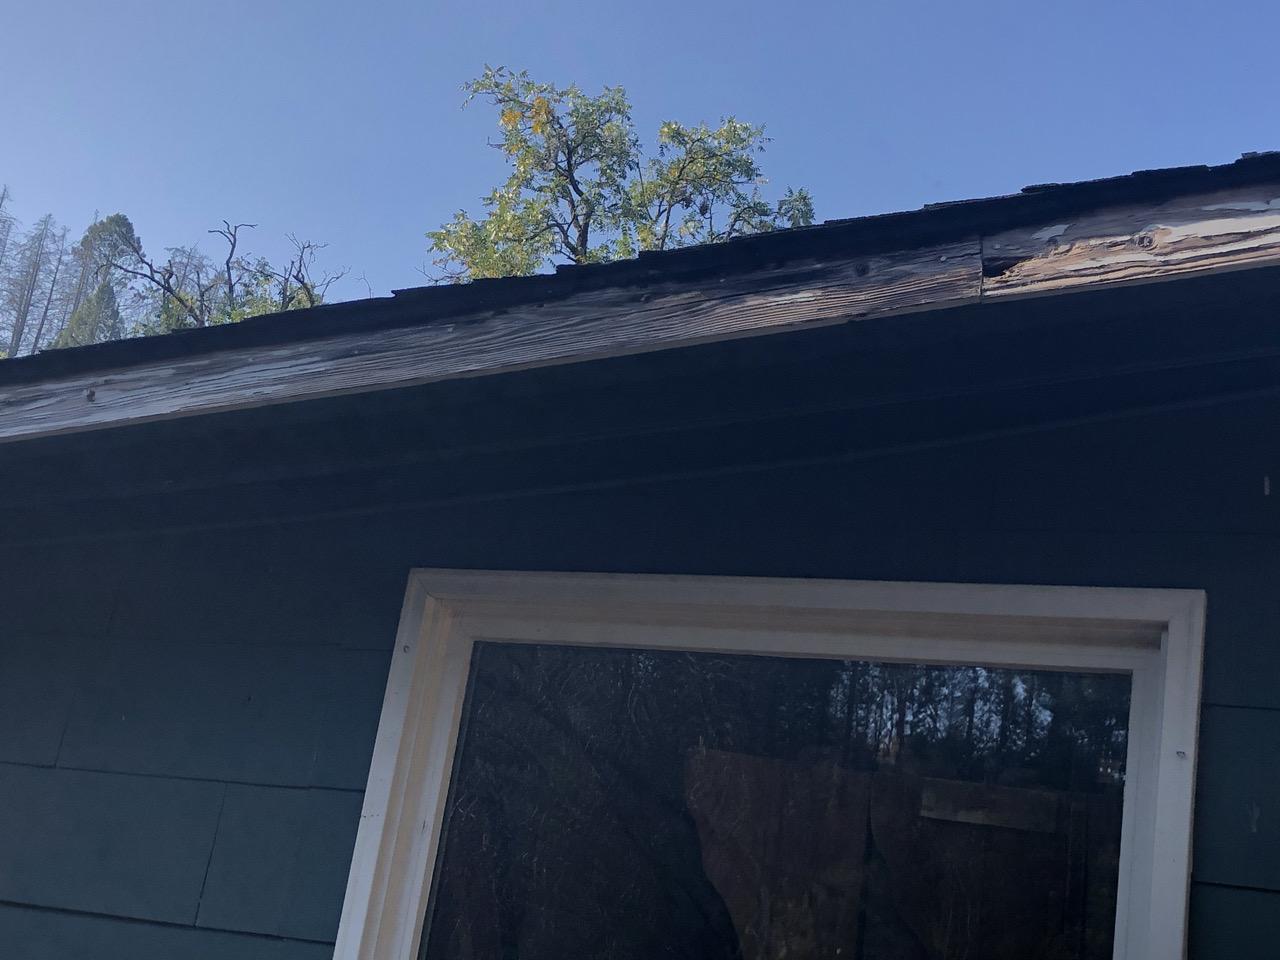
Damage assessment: affected